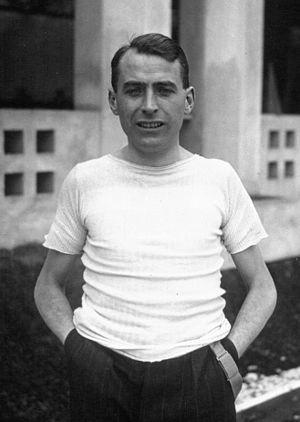
Robert Henri Marchal est un athlète français spécialiste du 5 000 mètres et du 10 000 mètres. Licencié à l'Olympique de Paris puis au Red Star Paris, il mesurait 1,60 m pour 50 kg.